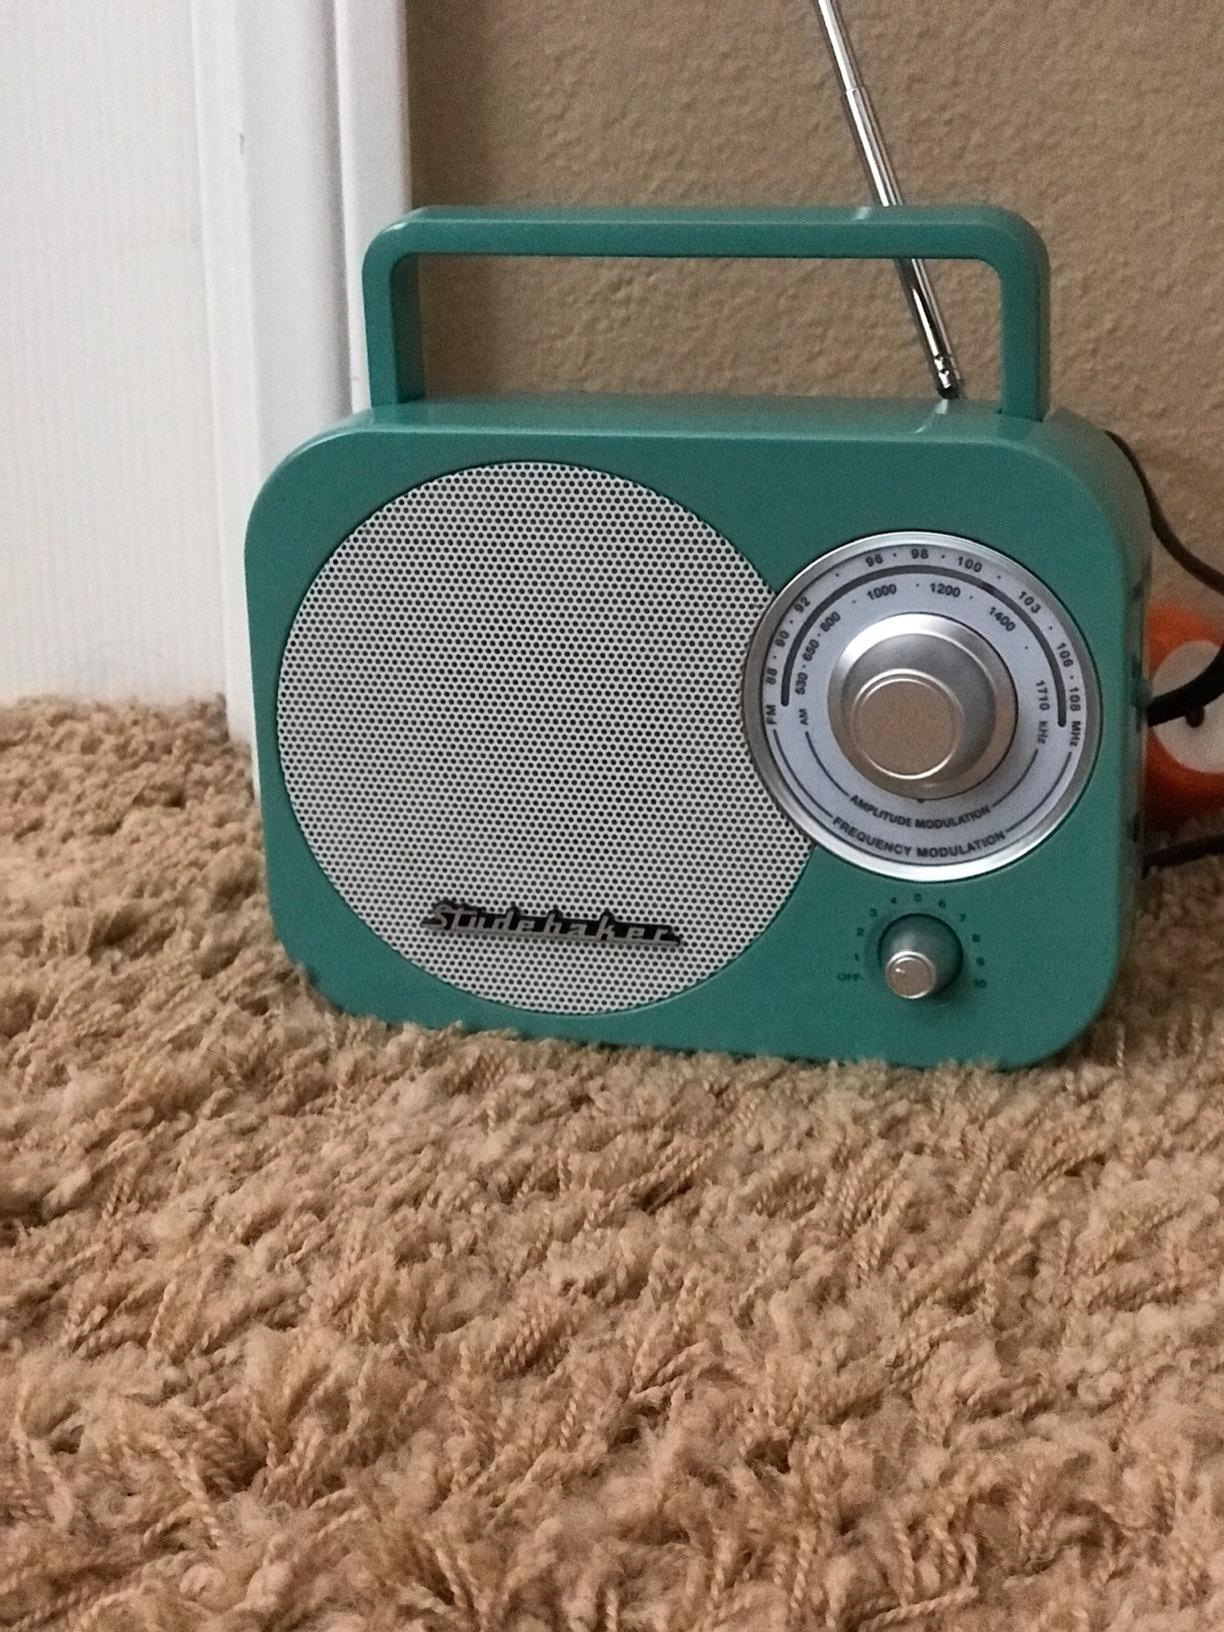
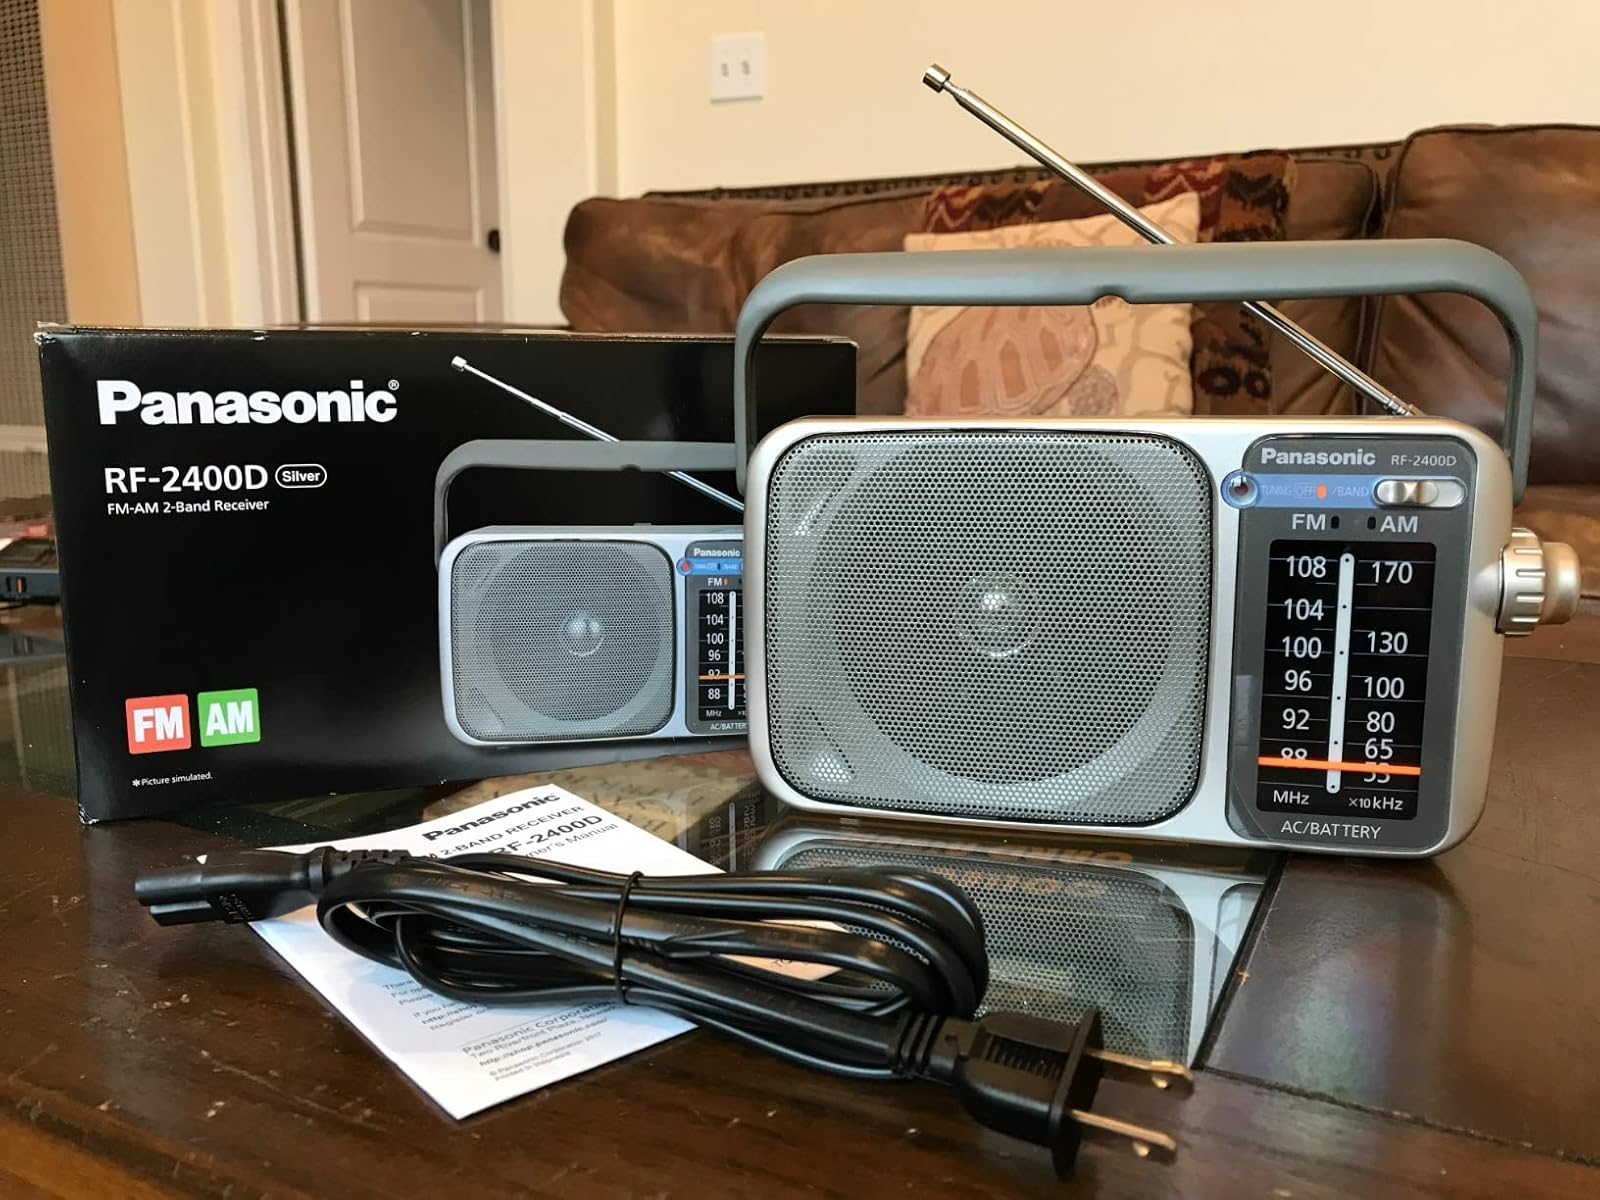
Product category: radio
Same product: no